W. A. Fry

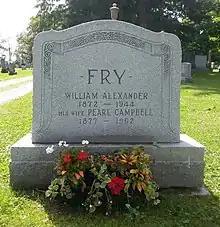
Grey granite stone inscribed with Fry's details, adorned with two vases of flowers

The AAU of C had yet to decide by November 1935, which team would represent Canada in ice hockey at the 1936 Winter Olympics, since the Halifax Wolverines who were the most recent 1935 Allan Cup champions had disbanded. Fry stated attempts were made to bring the Wolverines team back together for the Olympics, but its players had gone separate ways for personal and financial reasons. In December 1935, he announced the Port Arthur Bearcats who were runners up in the 1935 Allan Cup, as "the logical choice" to represent Canada. In January 1936, four members of the Wolverines were invited to play with Port Arthur at the Olympics, but declined when travel expenses were not covered for their families. Fry defended the decision by CAHA president E. A. Gilroy and the AAU of C, stating that it was not their responsibility to cover expenses beyond the players. Canada's dominance at the Olympic hockey tournament ended in 1936, when the Great Britain men's national ice hockey team which included British-Canadian dual citizens captured the gold medal over Canada who won silver.